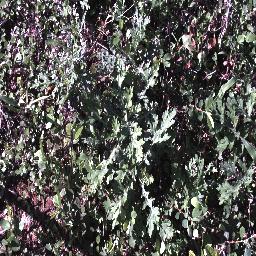
Label: parthenium